Benjamin Marshall House

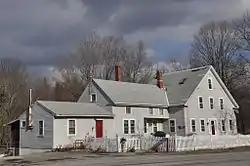

The Benjamin Marshall House is a historic house at 1541 Peterborough Road (New Hampshire Route 101) in Dublin, New Hampshire. Built sometime between 1821 and 1833, it is a well-preserved example of a vernacular Greek Revival farmhouse. It was listed on the National Register of Historic Places in 1983.